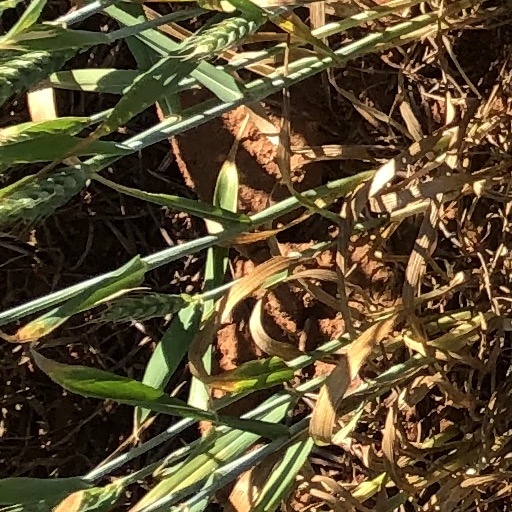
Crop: wheat